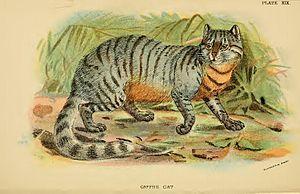
Le Chat sauvage d'Afrique subsaharienne est une sous-espèce du Chat sauvage. Ce félin, longtemps confondu avec le Chat ganté, occupe l'Afrique australe.